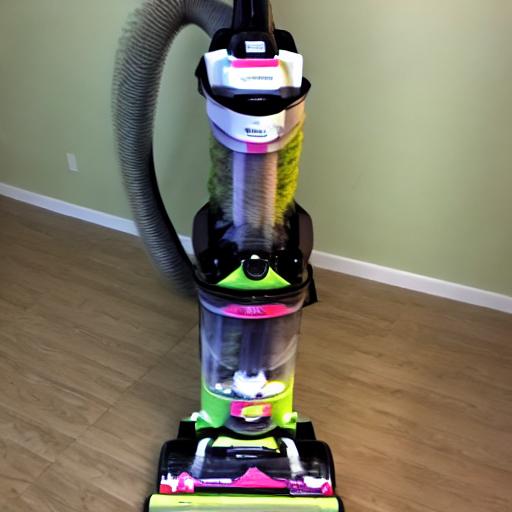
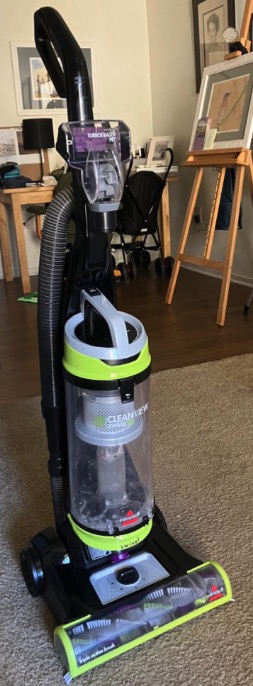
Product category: items_vacuum
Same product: no